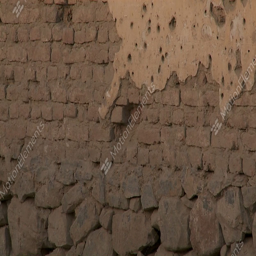
tilt up of bullet holes in a wall